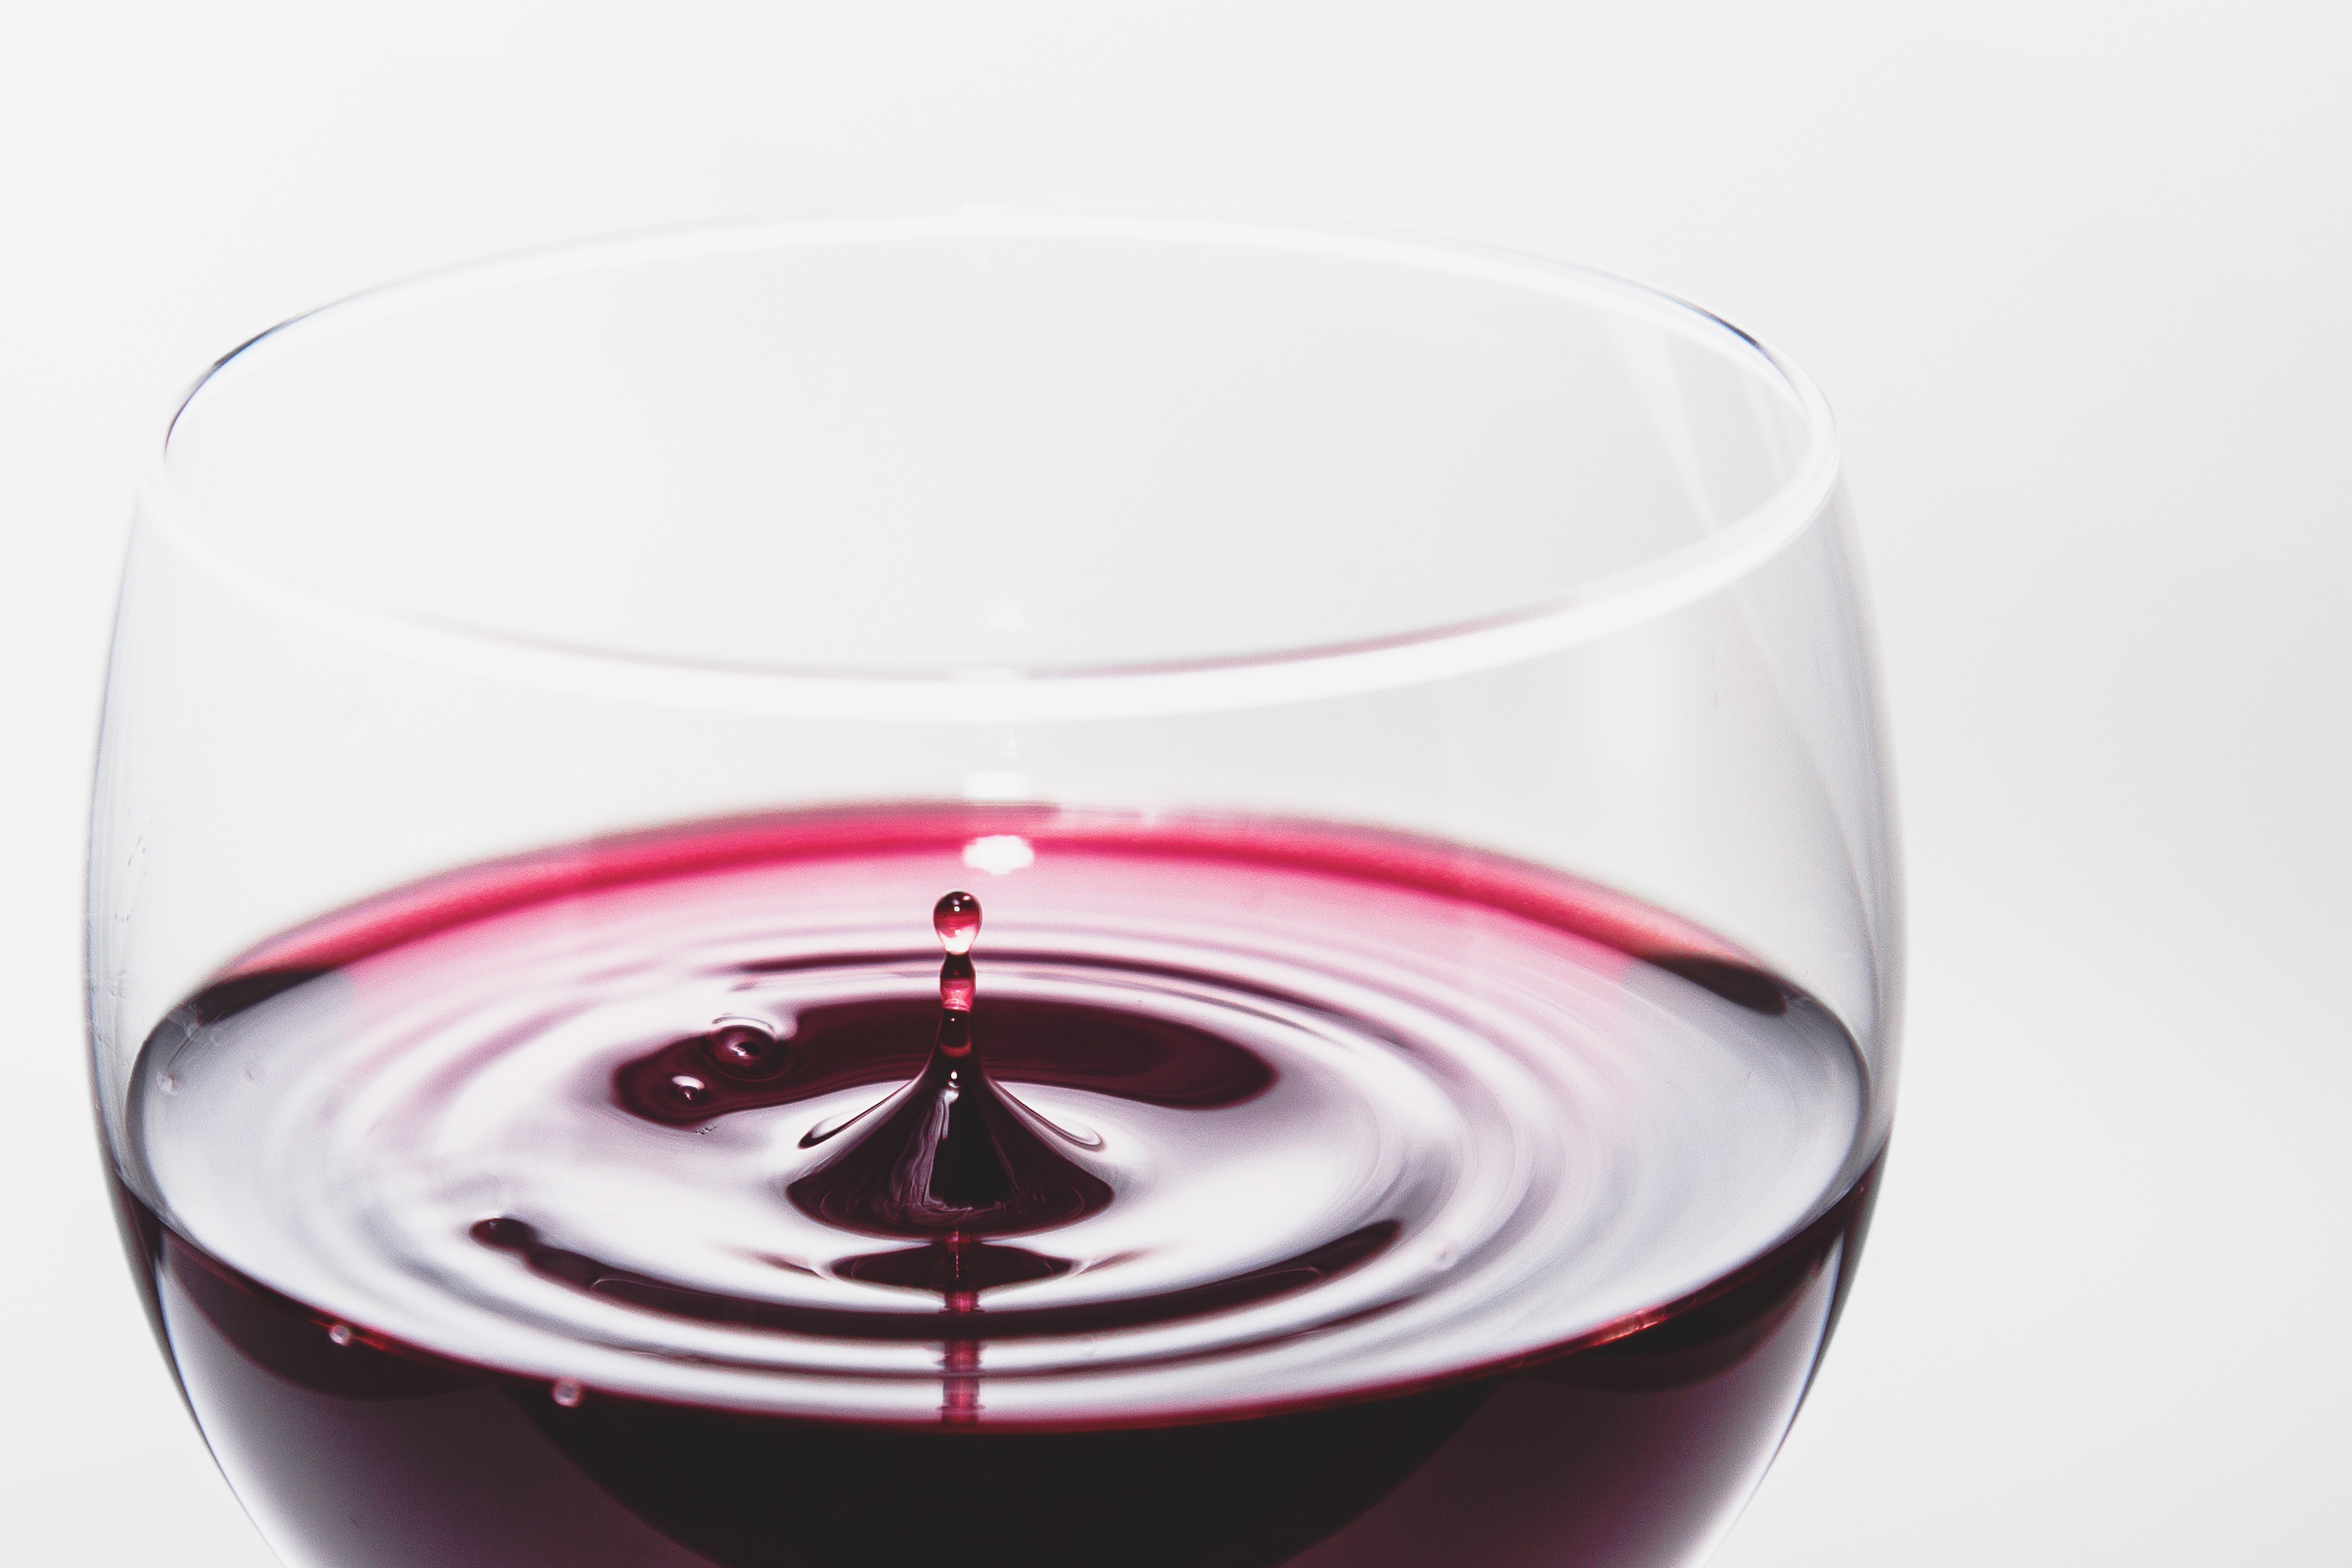
droplet, drop, liquid, wine, glass, bar, celebration, cup, red, beverage, drink, espresso, lighting, coffee cup, alcohol, wine glass, alcoholic, drinking, winery, drinkware